Česká Lípa

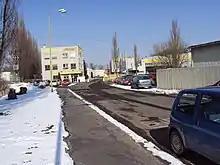
Fehrer Bohemia company in the industrial zone

There are several large industrial companies based in Česká Lípa, especially producers of automotive parts. The town's industry is concentrated in the Dubice industry zone, which has an area of . The major companies based in the industrial zone include Adient Czech Republic, Fehrer Bohemia and Bombardier Inc. The largest employer is the Adient Czech Republic company, which has its headquarters, development centre and one of factories in Česká Lípa. The factory, which focuses on sewing car seat covers, was founded in 1992 and employs about 1,100 people.